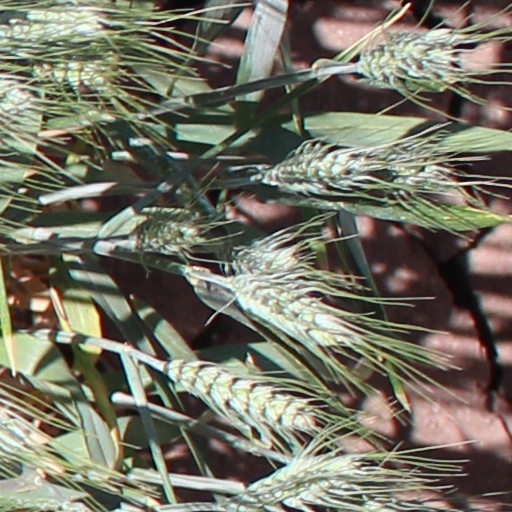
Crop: wheat